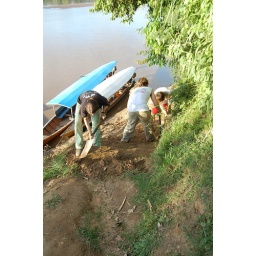
Alex. Rob and Paul building steps in the river bank up to the lodge